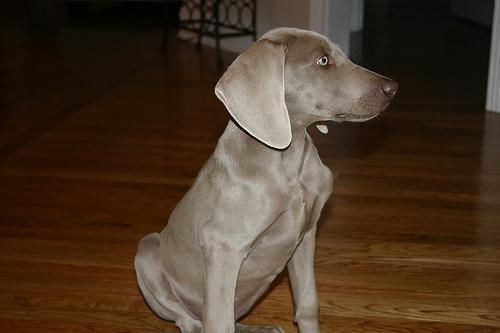
Weimaraner